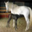
Label: horse